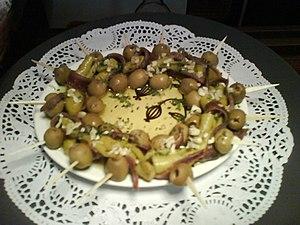
La gilda est un type de tapa ou pintxo, qui est servi généralement dans les bars et les tavernes dans le nord de l'Espagne, surtout en Pays basque.